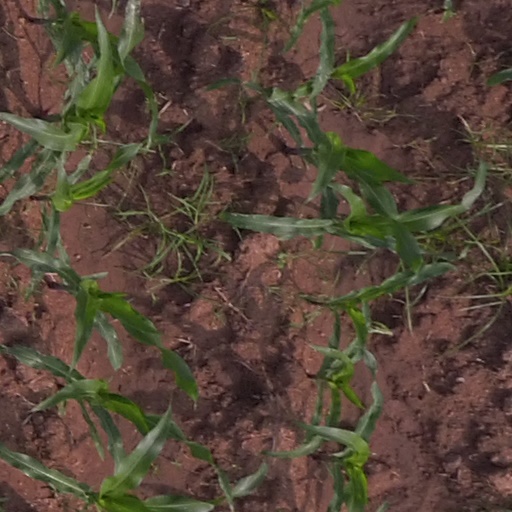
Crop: maize; corn